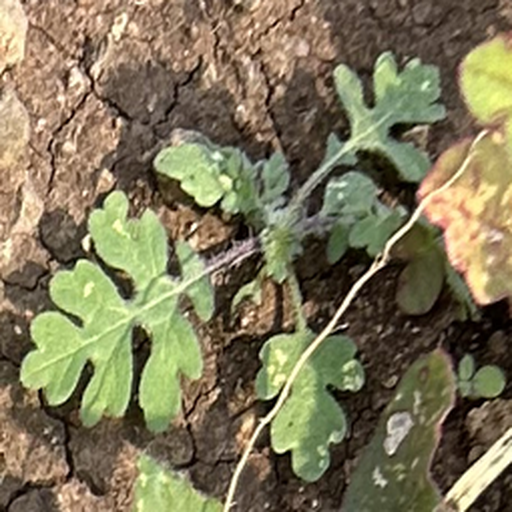
Weed species: Gajar_gavat_(Parthenium hysterophorus)